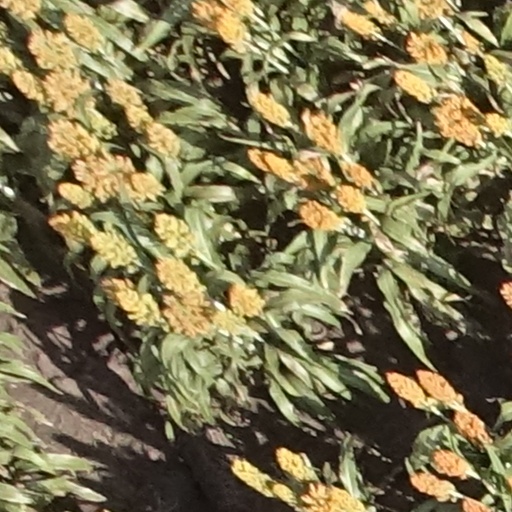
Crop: sorghum